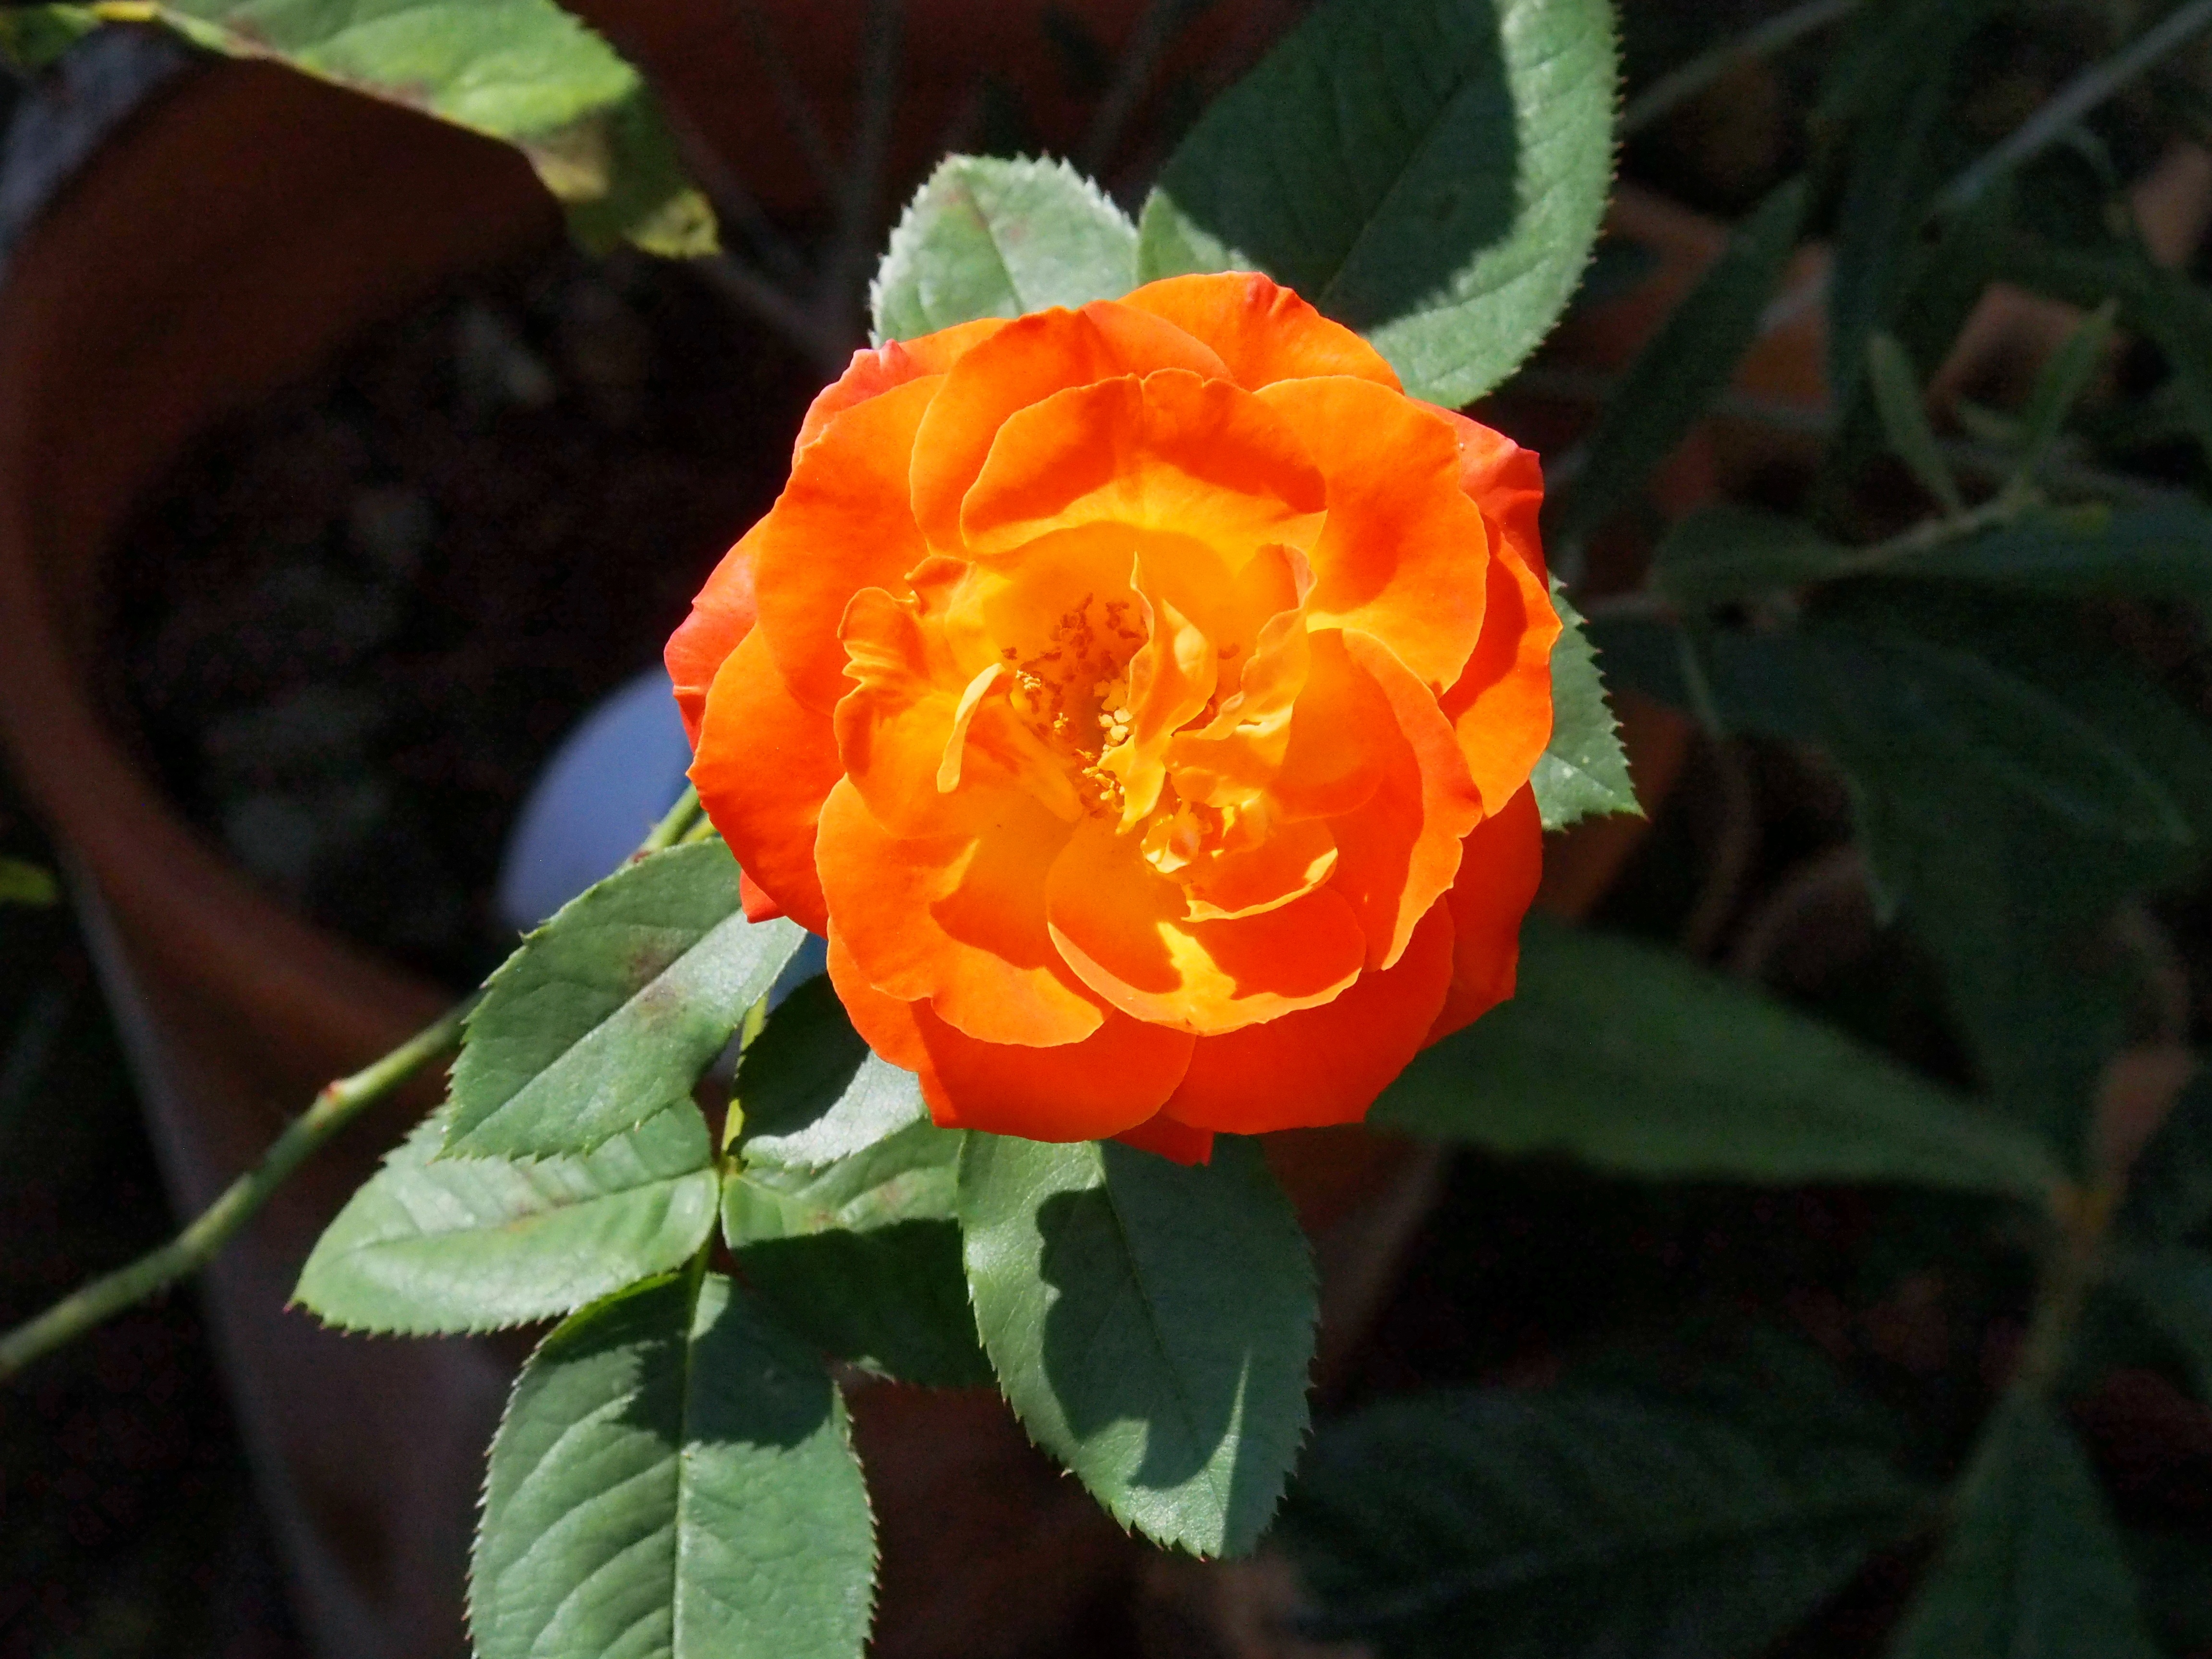
plant, flower, petal, rose, botany, yellow, flora, gardening, late summer, flowering, floribunda, macro photography, orange color, flowering plant, garden roses, rose family, land plant